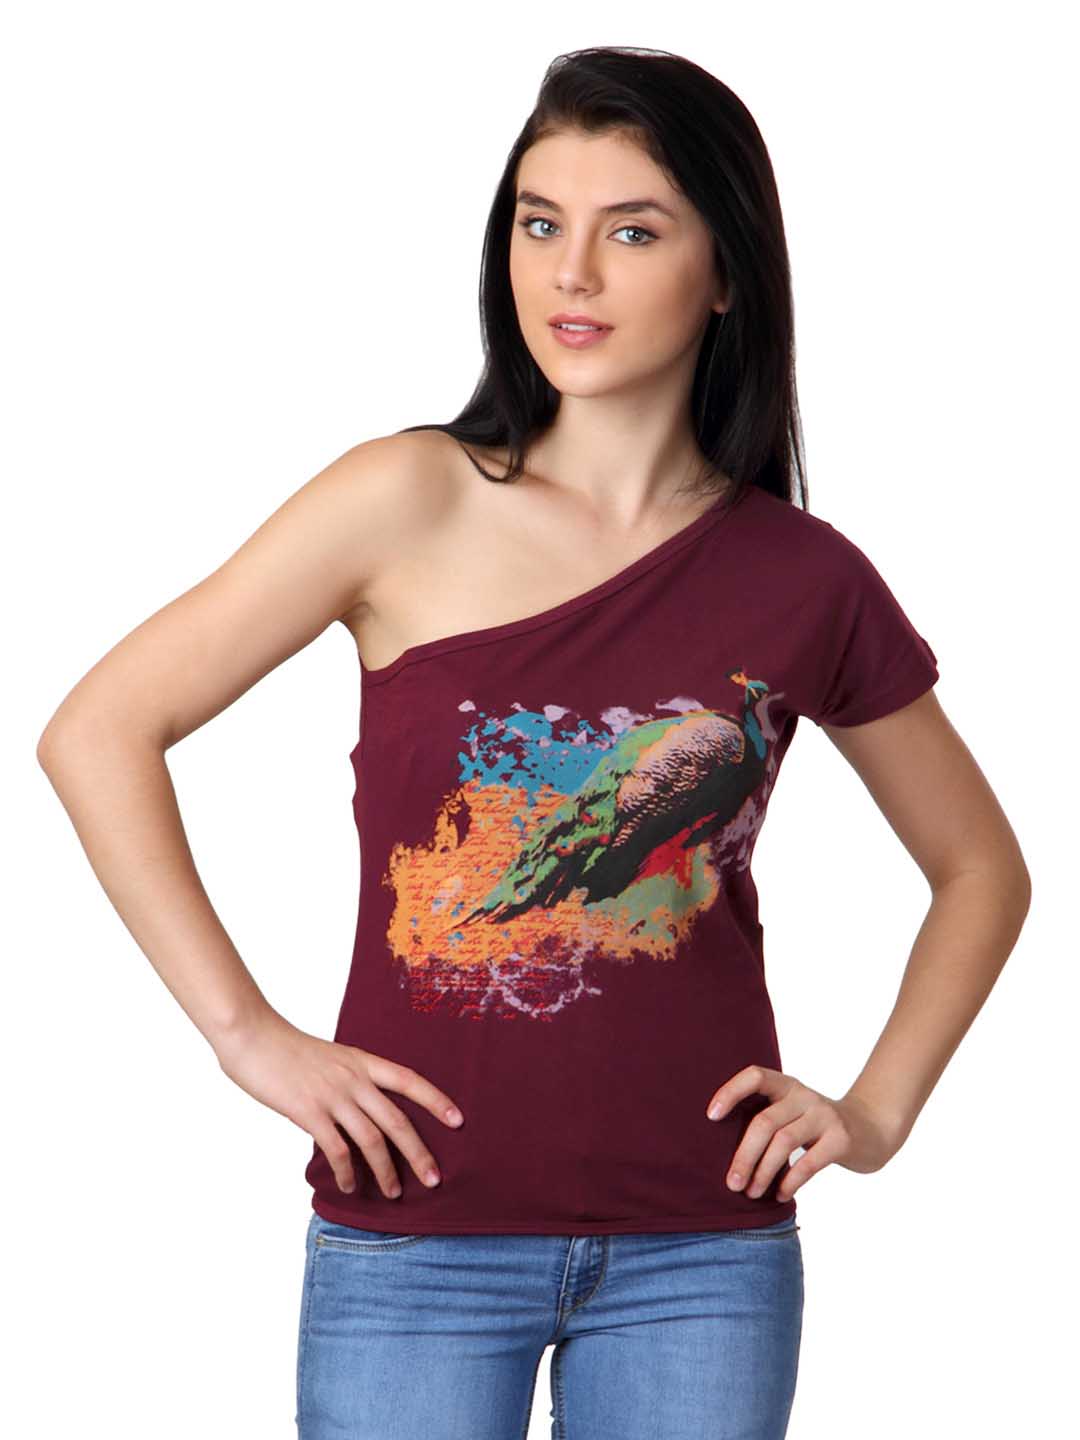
Do u speak green Women Burgundy T-shirt
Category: Apparel / Topwear / Tshirts
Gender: Women
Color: Burgundy
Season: Summer 2012
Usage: Casual